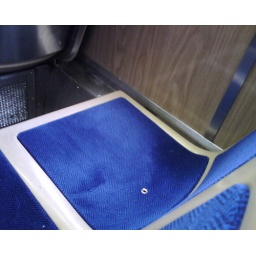
Very blue new Cta seats on red line this am. First clean train I've been on in ages